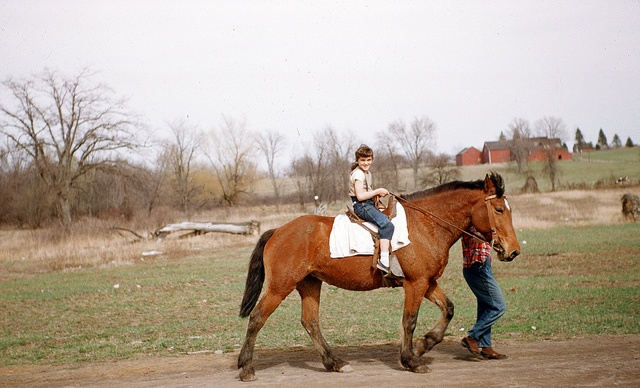
A farm area with a young girl on a horse and saddle with a person walking next to the horse.
A boy riding a horse while a mean leads it.
A little girl at a farm rides a horse led by an adult.
a person that is sitting on top of a  horse
A young girl riding on a horse that is being led by an adult.